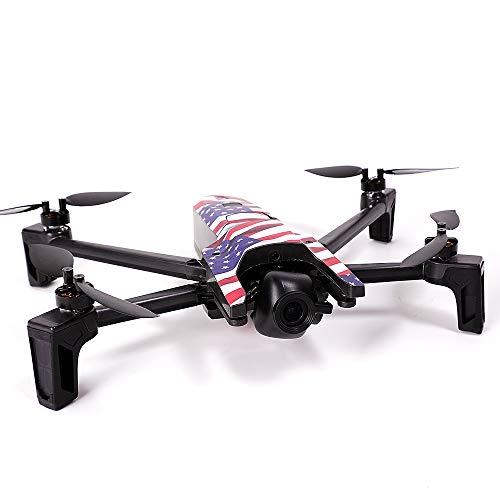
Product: MightySkins Skin Compatible with Parrot Anafi Drone - Geometric Rave | Protective, Durable, and Unique Vinyl Decal wrap Cover | Easy to Apply, Remove, and Change Styles | Made in The USA
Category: Toys & Games | Hobbies | Remote & App Controlled Vehicles & Parts | Remote & App Controlled Vehicles | Quadcopters & Multirotors
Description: FLY IN STYLE: Show off your own unique style with MightySkins for your Parrot Anafi Drone Don’t like the Geometric Rave skin We have hundreds of designs to choose from, so your Parrot Anafi Drone will be as unique as you are.
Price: $19.99
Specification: ProductDimensions:14x0.1x12inches|ItemWeight:0.16ounces|ShippingWeight:0.96ounces(Viewshippingratesandpolicies)|ASIN:B07H7T11SZ|Itemmodelnumber:PAANAMIN-GeometricRave